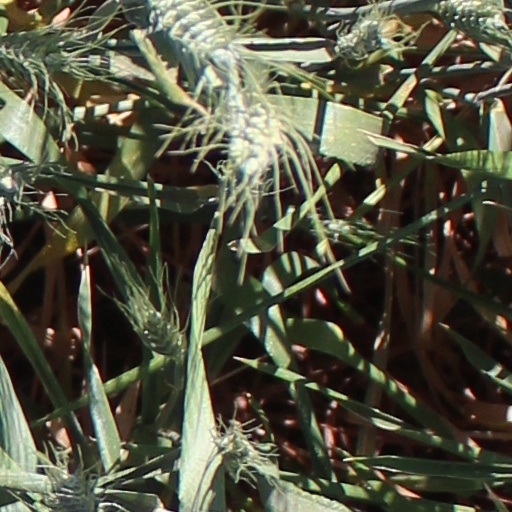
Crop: wheat